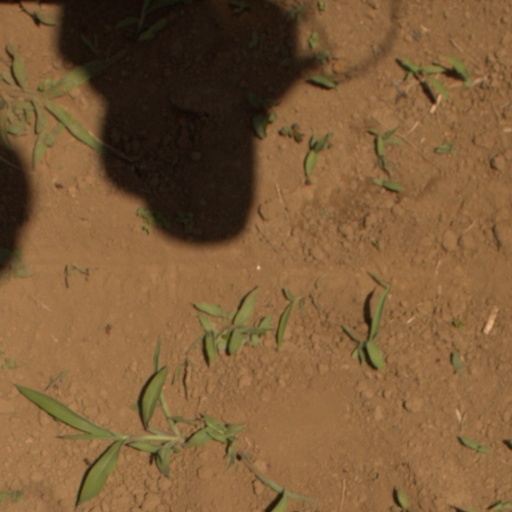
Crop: Jerusalem artichoke